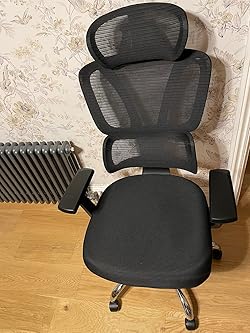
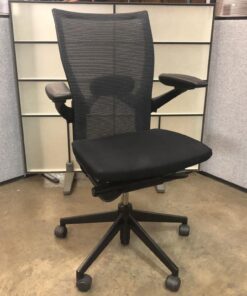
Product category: items_chair
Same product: no